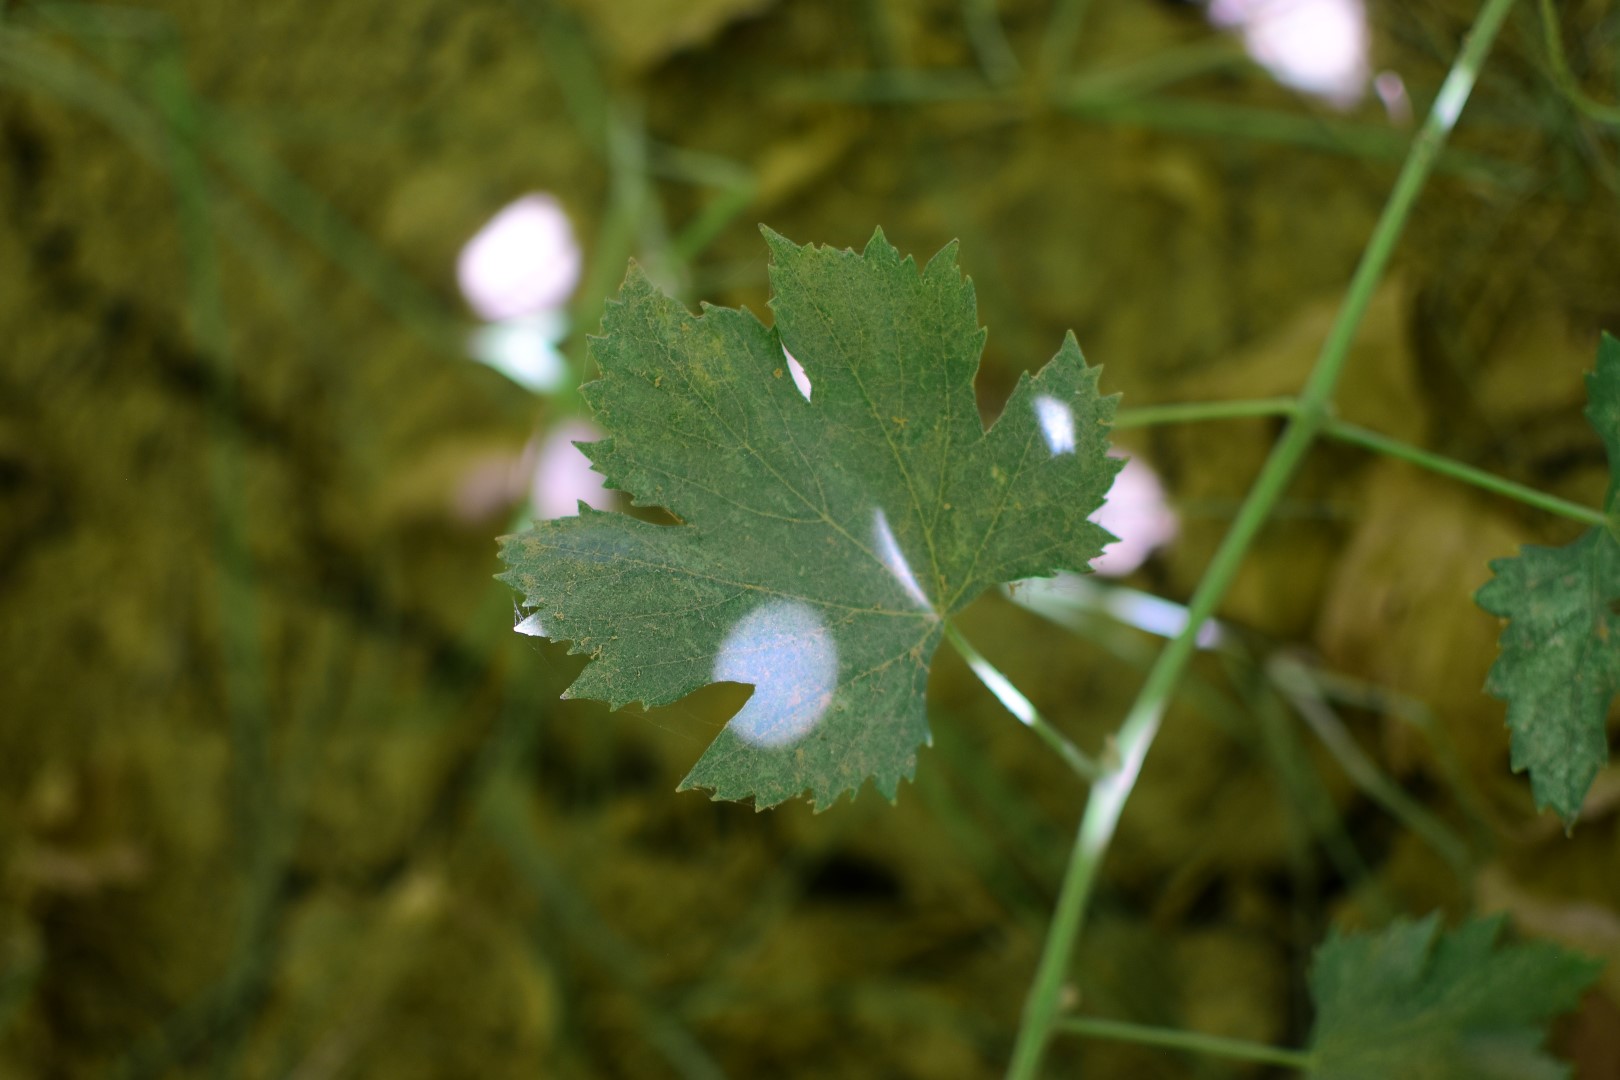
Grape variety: Halawani